Nikolaus Berlakovich

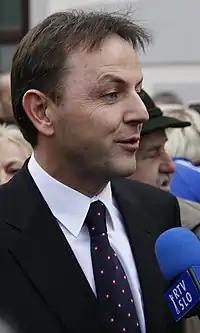
Nikolaus Berlakovich, 2 December 2008.

Nikolaus Berlakovich (born 4 June 1961 in Eisenstadt, Austria), is an Austrian politician. He served as Minister for Agriculture from 2008 to 2013 in the First Faymann cabinet and has been a member of the Austrian parliament since 2013. Prior to his tenure at federal level, he was member of the provincial parliament of Burgenland (1991–2005) and of the provincial government of Burgenland (2005-2008).